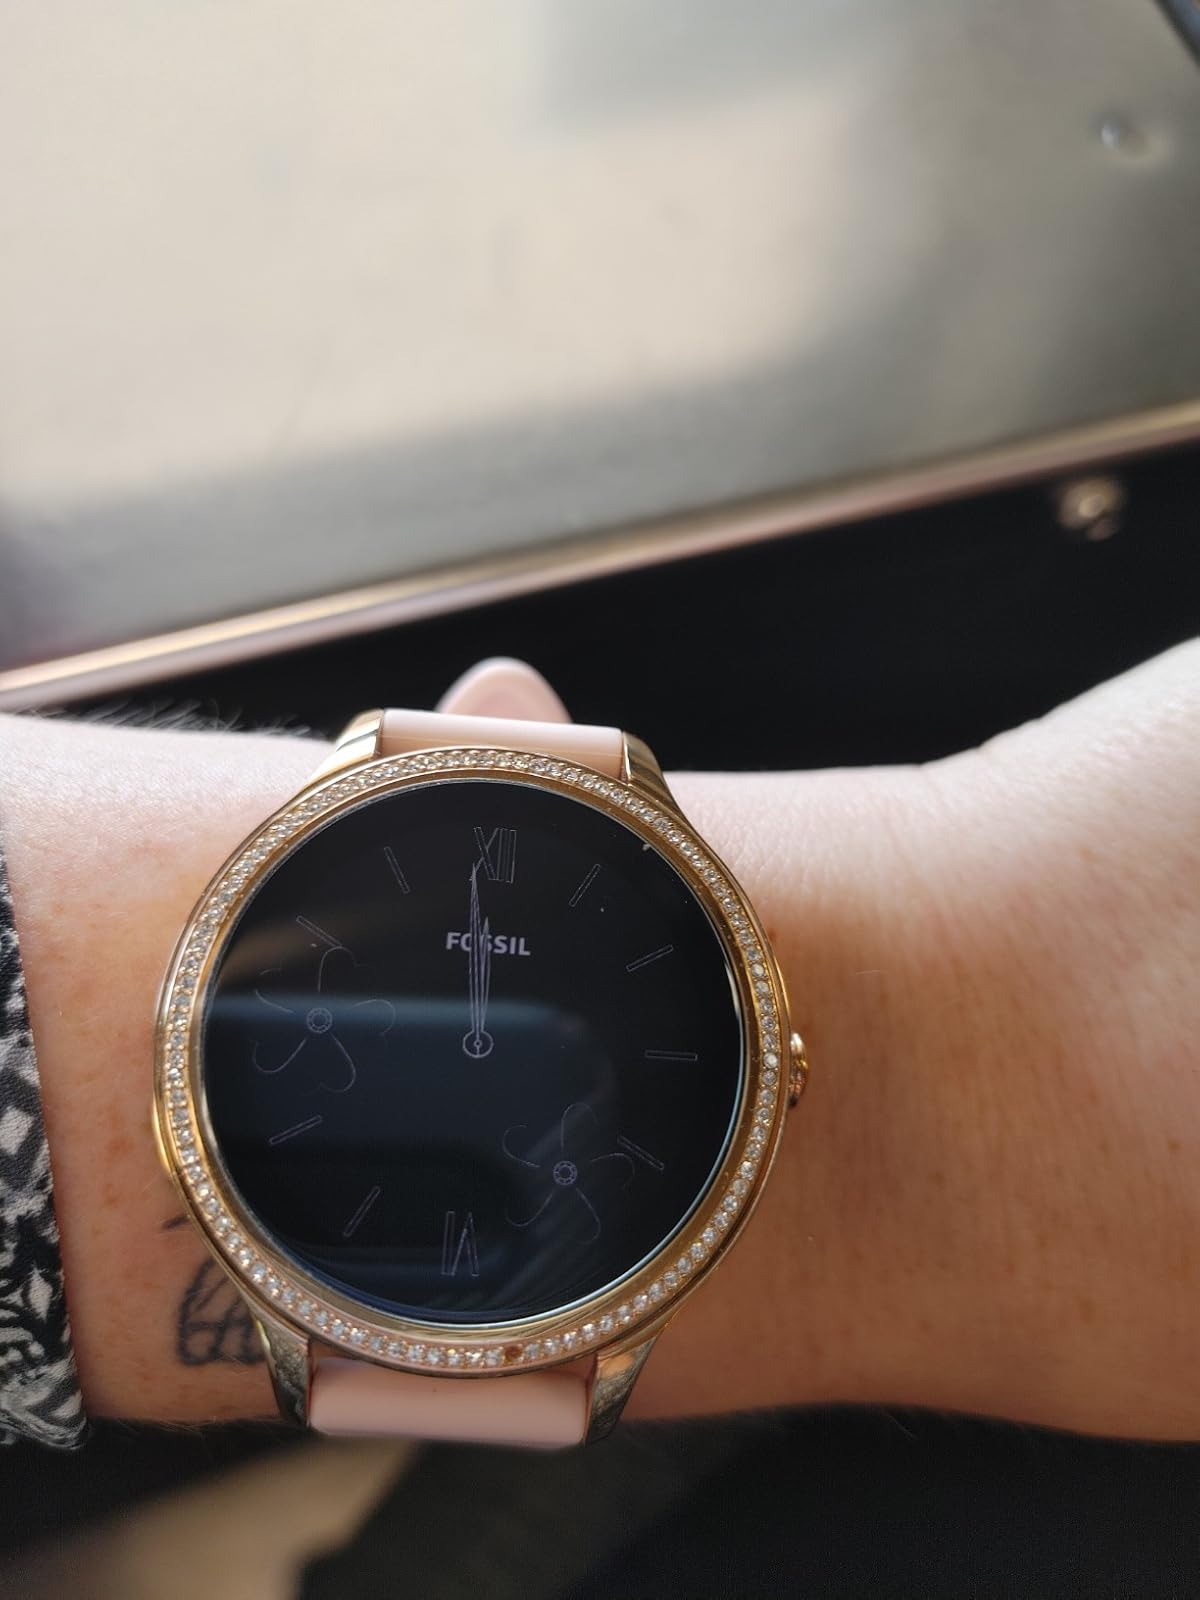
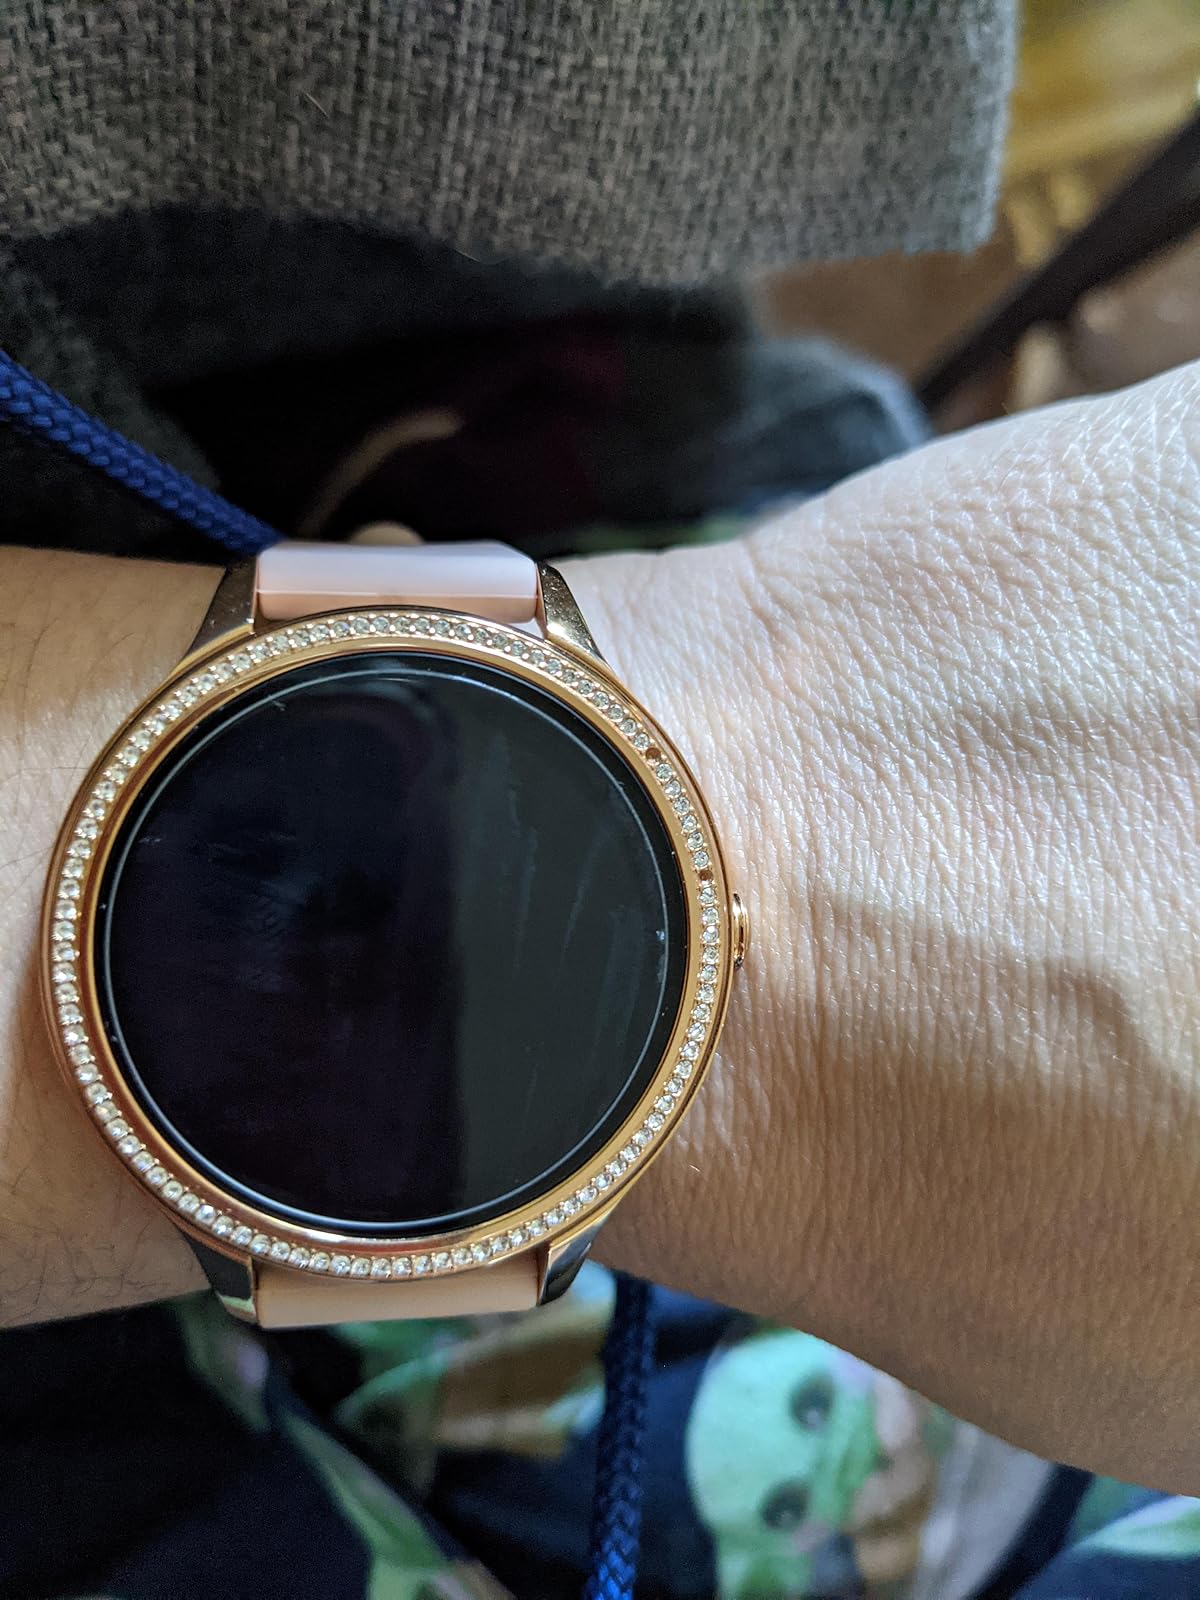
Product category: smartwatch
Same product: yes